Eastern Sabah Security Zone

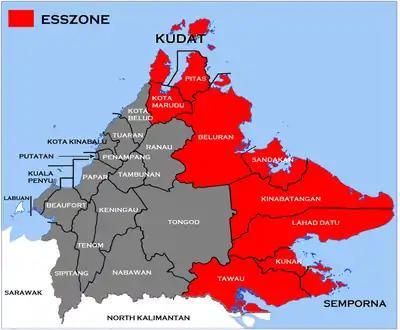

The Eastern Sabah Security Zone (ESSZONE) is a security zone in the Malaysian state of Sabah that was launched by Malaysian Prime Minister Najib Razak on 25 March 2013 following persistent attacks by pirates and militants from the southern Philippines that occurred in the eastern part of Sabah especially after the 2013 Lahad Datu standoff. It includes the districts of Kudat, Kota Marudu, Pitas, Beluran, Sandakan, Kinabatangan, Lahad Datu, Kunak, Semporna and Tawau (including Kalabakan), which is neighbouring to the Philippines.